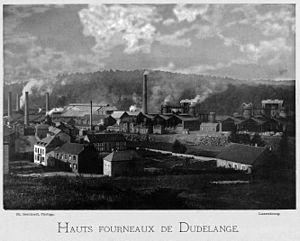
«